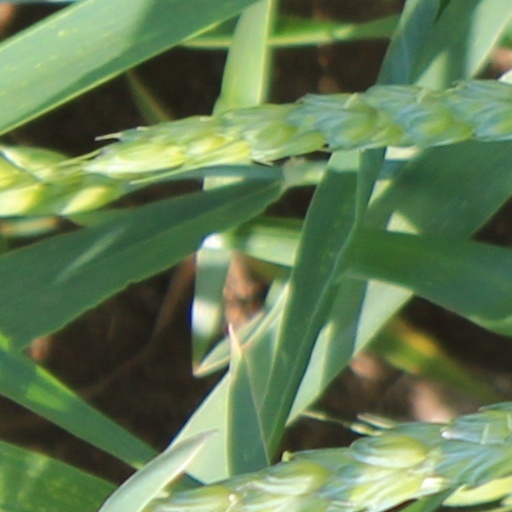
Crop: wheat